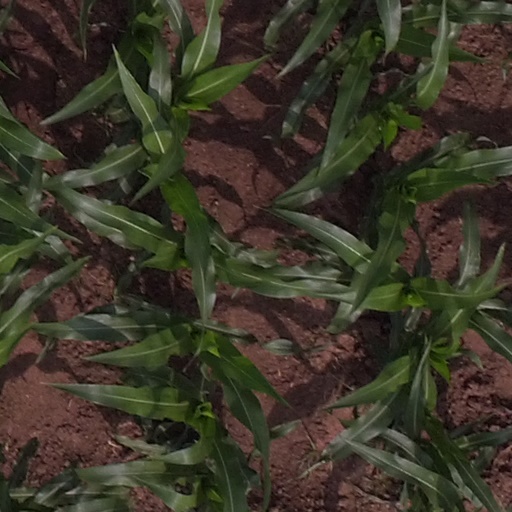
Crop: maize; corn